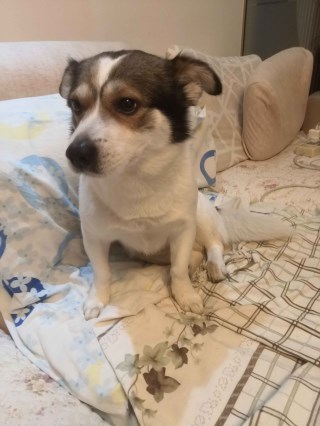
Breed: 3336-n000121-chinese_rural_dog